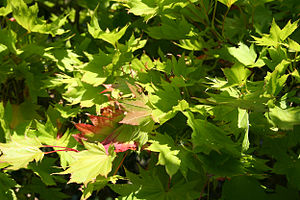
Acer shirasawanum
Acer shirasawanum 'Aureum'